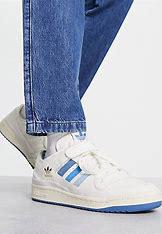
Brand: adidas
Model: originals Adidas Originals Forum 84